North Wilkesboro, North Carolina

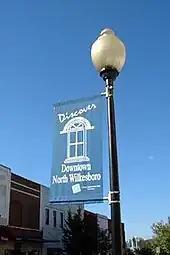
Historic Downtown North Wilkesboro Banner

The downtown business district of North Wilkesboro became a recognized Main Street Town in 2000. The Downtown North Wilkesboro Partnership, a non-profit group that has worked to revitalize the downtown business district, led the effort to have the town recognized as a Main Street Town; the group also sponsors other events to attract people to the downtown area.